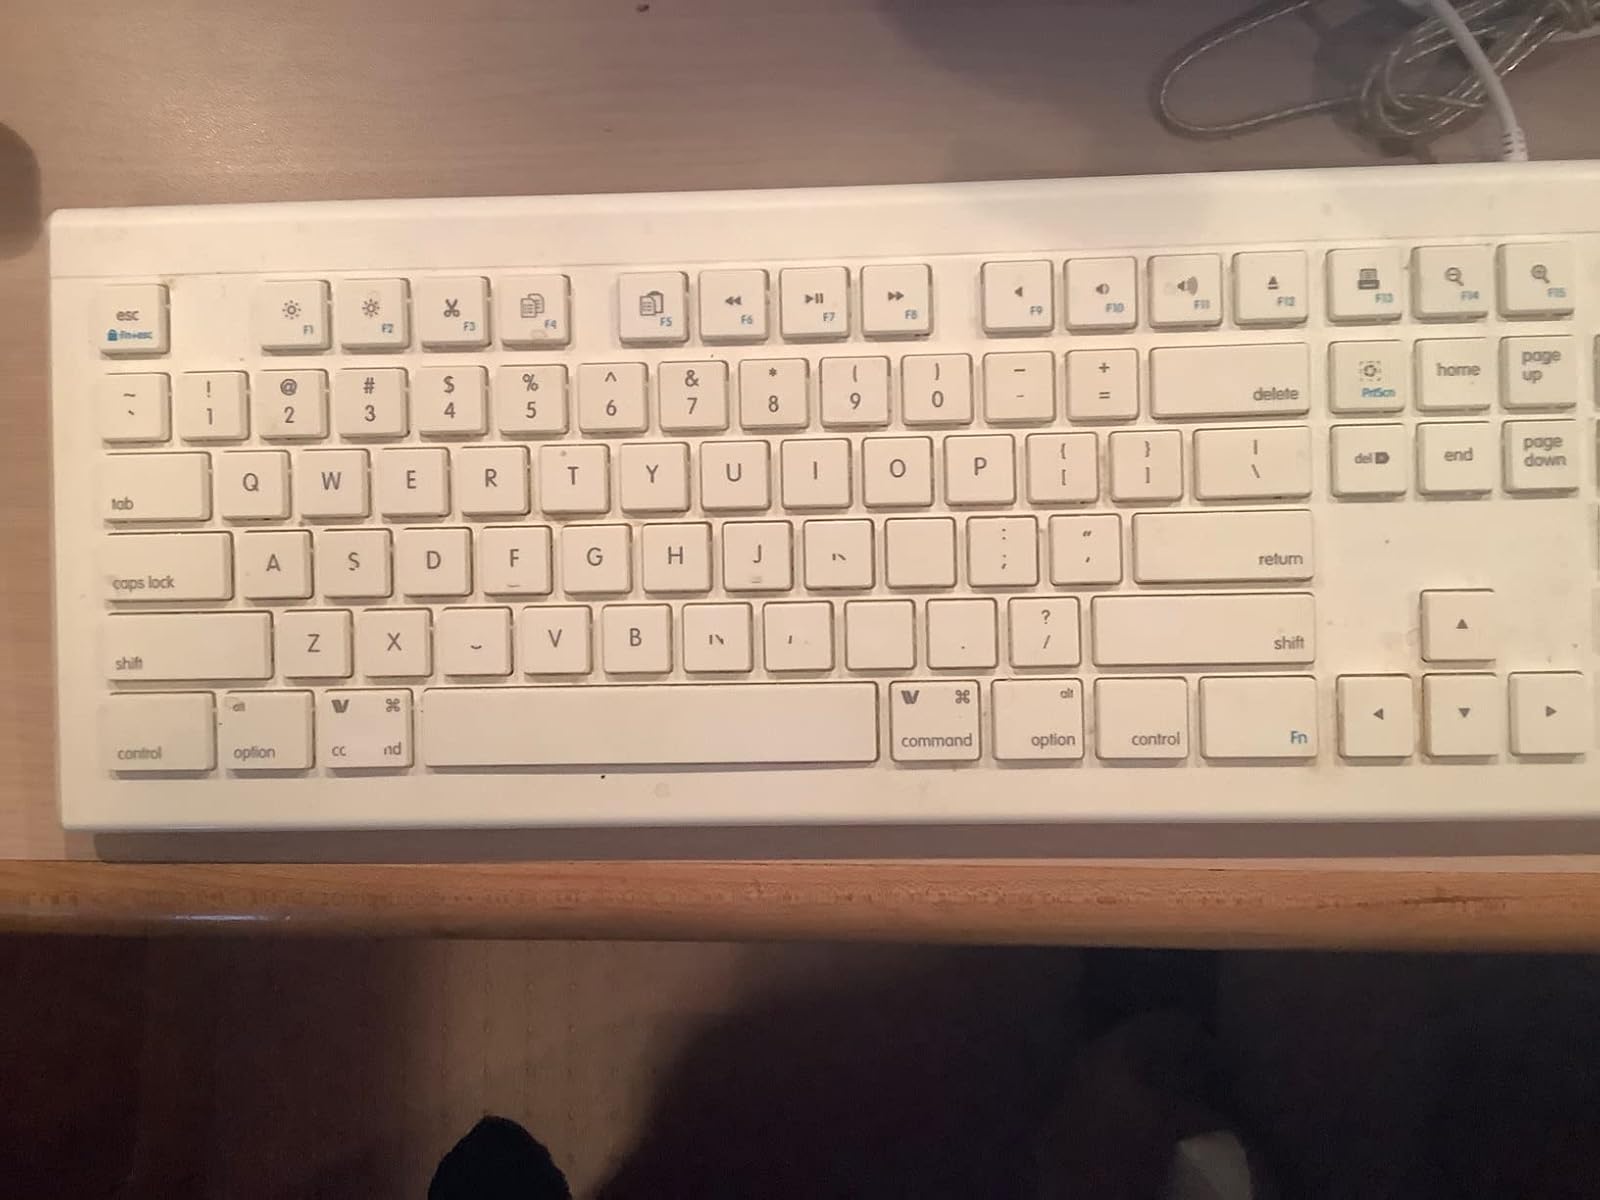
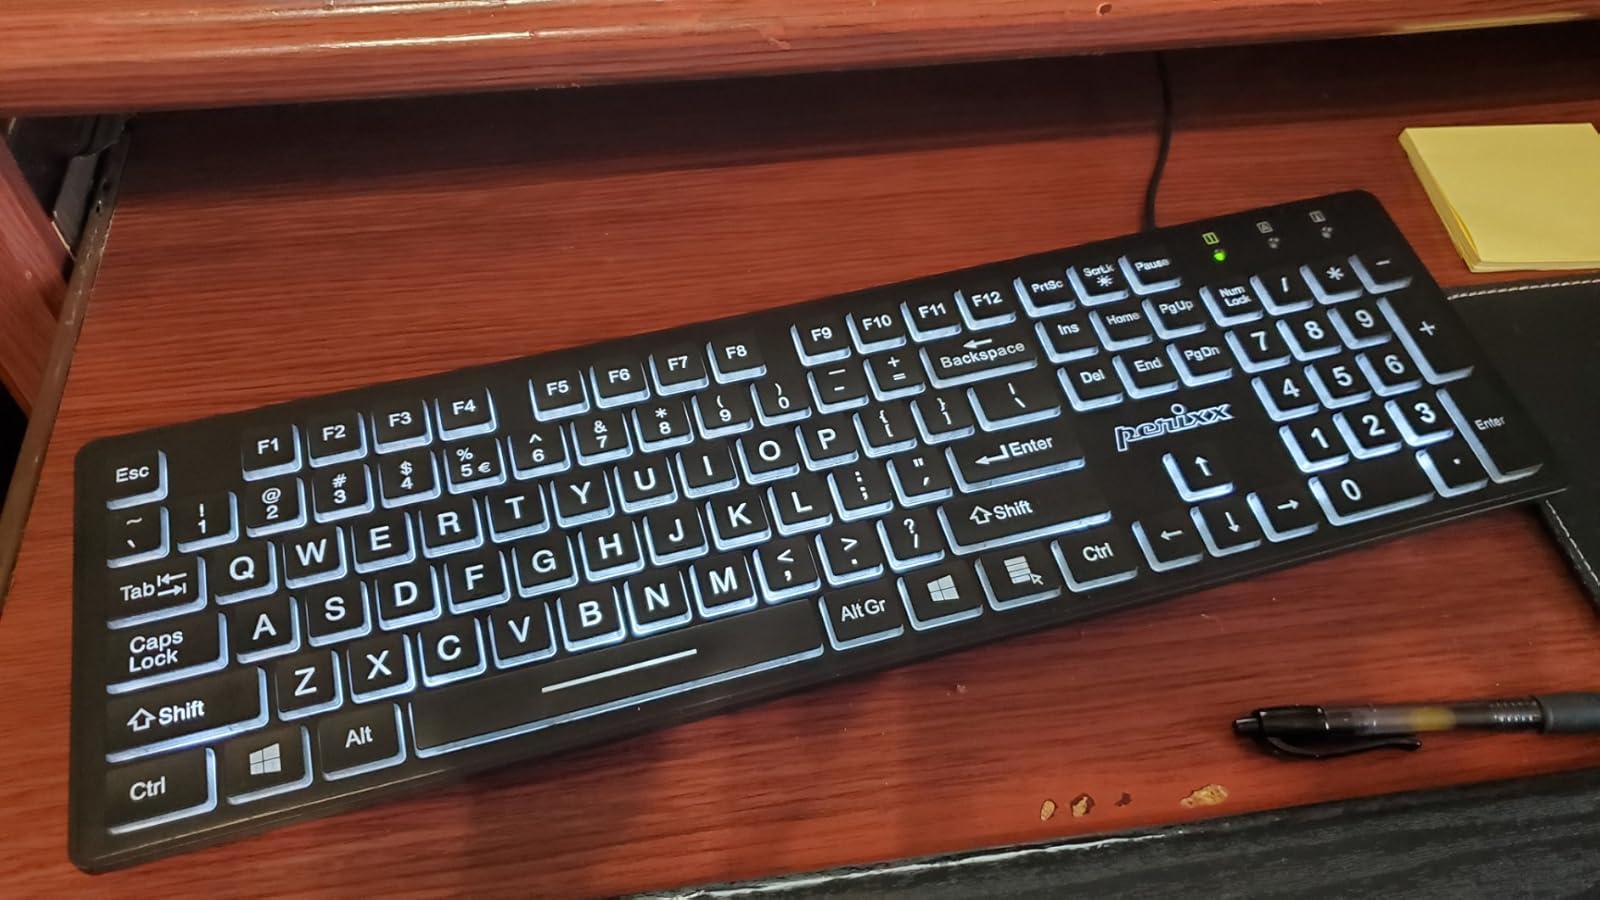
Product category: keyboard
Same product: no